Velyki Perehony

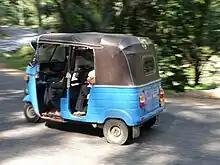
In the second leg, teams had to have their photograph taken with a blue auto rickshaw in order to obtain a postcard to send to Kyiv.

This leg's Detour was a choice between ("Hostro" – Hot) or ("Brudno" – Dirty). In "Hostro", teams had to carry of spicy peppers through a market and then mash the peppers into a sauce to receive their next clue. In "Brudno", teams had to wash a bag full of dirty laundry, and then hang it on a clothesline to receive their next clue.